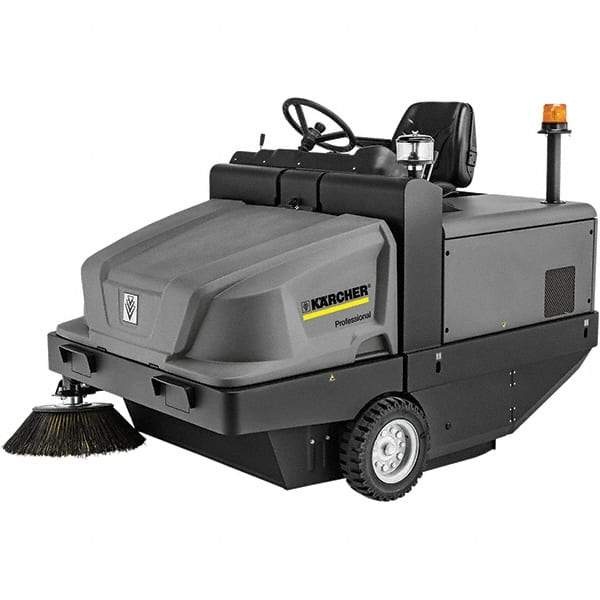
Karcher - Floor & Carpet Sweepers Type: Sweeper Sweeping Width (Inch): 59
Item #: 16619264 Brand: Karcher Model #: 9.841-333.0 Exact Tooling IR#: 04 Product Specifications Floor & Carpet Sweepers; Type: Sweeper ; Sweeping Width (Inch): 59 ; Self Propelled or Manual: Self Propelled ; Capacity (Cu. Ft.): 18.83 (Feet); Capacity (Gal.): 81 ; Sweeping Mechanism: Single Brush Type Sweeper Sweeping Width (Inch) 59 Self Propelled or Manual Self Propelled Capacity (Cu. Ft.) 18.83 Capacity (Gal.) 81 Sweeping Mechanism Single Brush Wheel Material Rubber Bristle Material Polyethylene
Brand: Karcher
Category: Home & Garden > Household Supplies > Household Cleaning Supplies > Carpet Sweepers